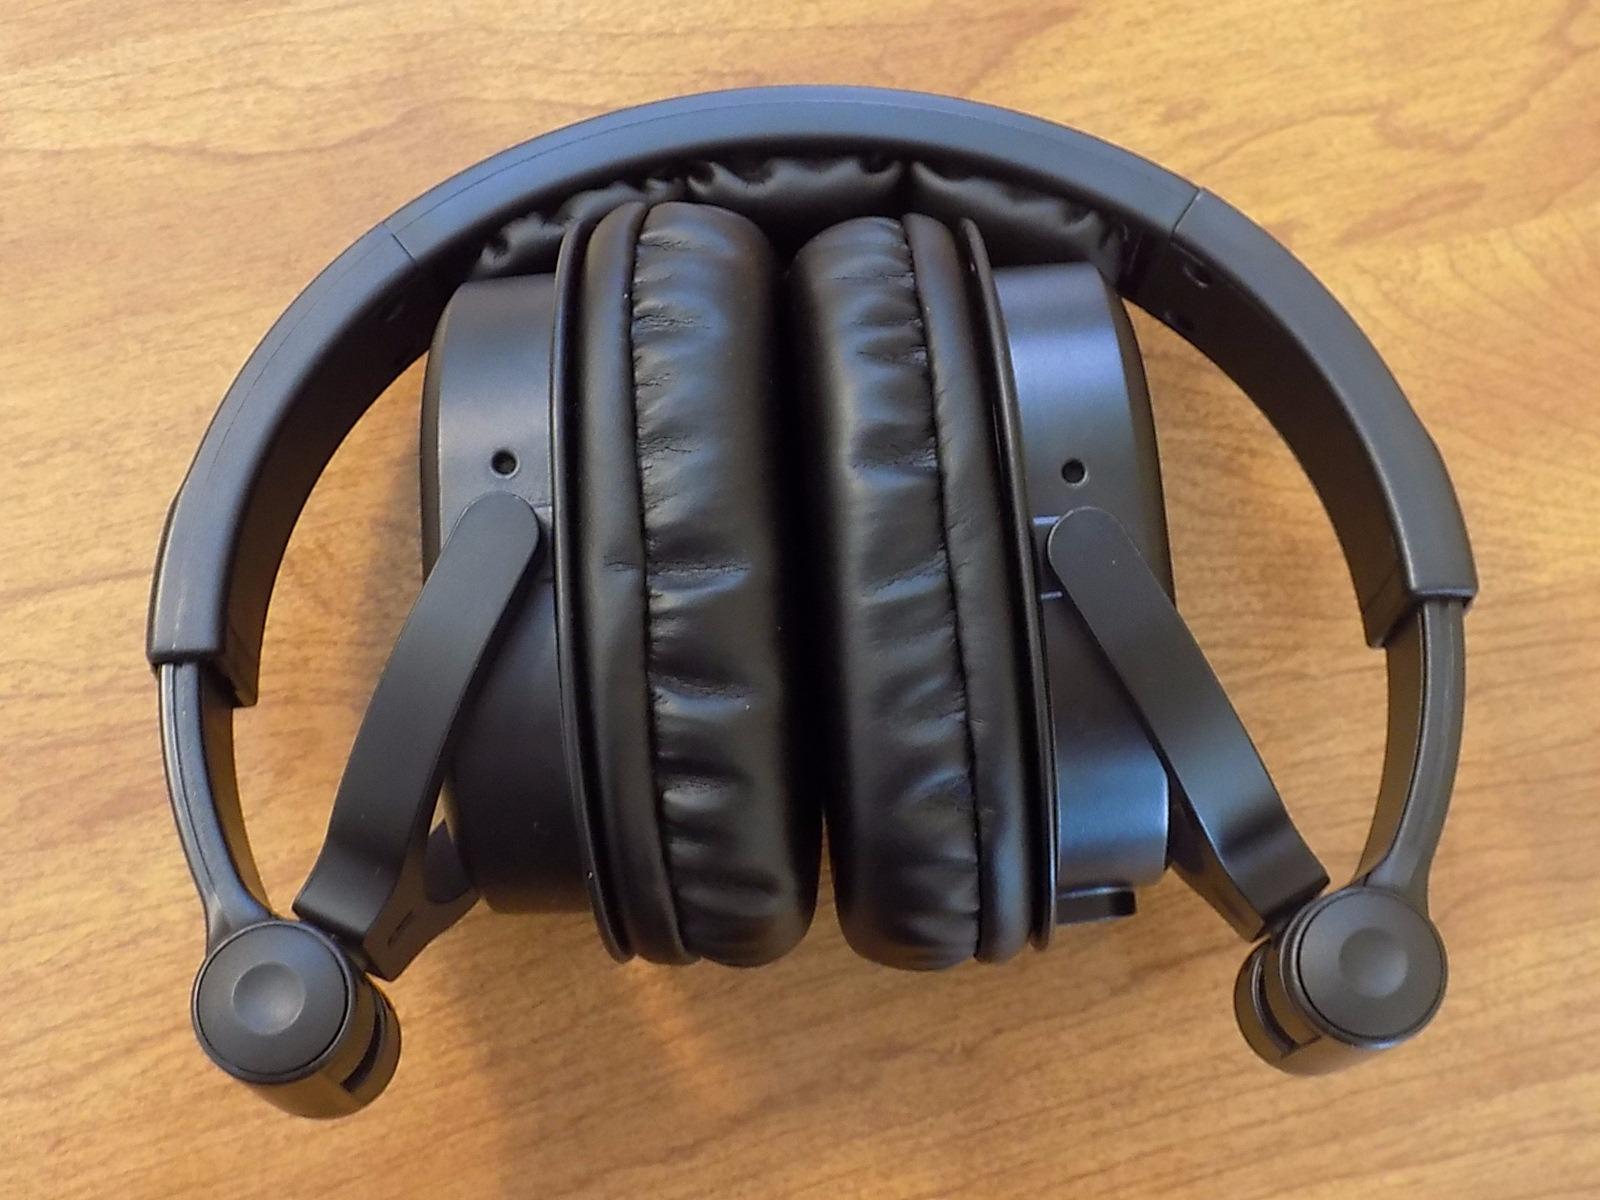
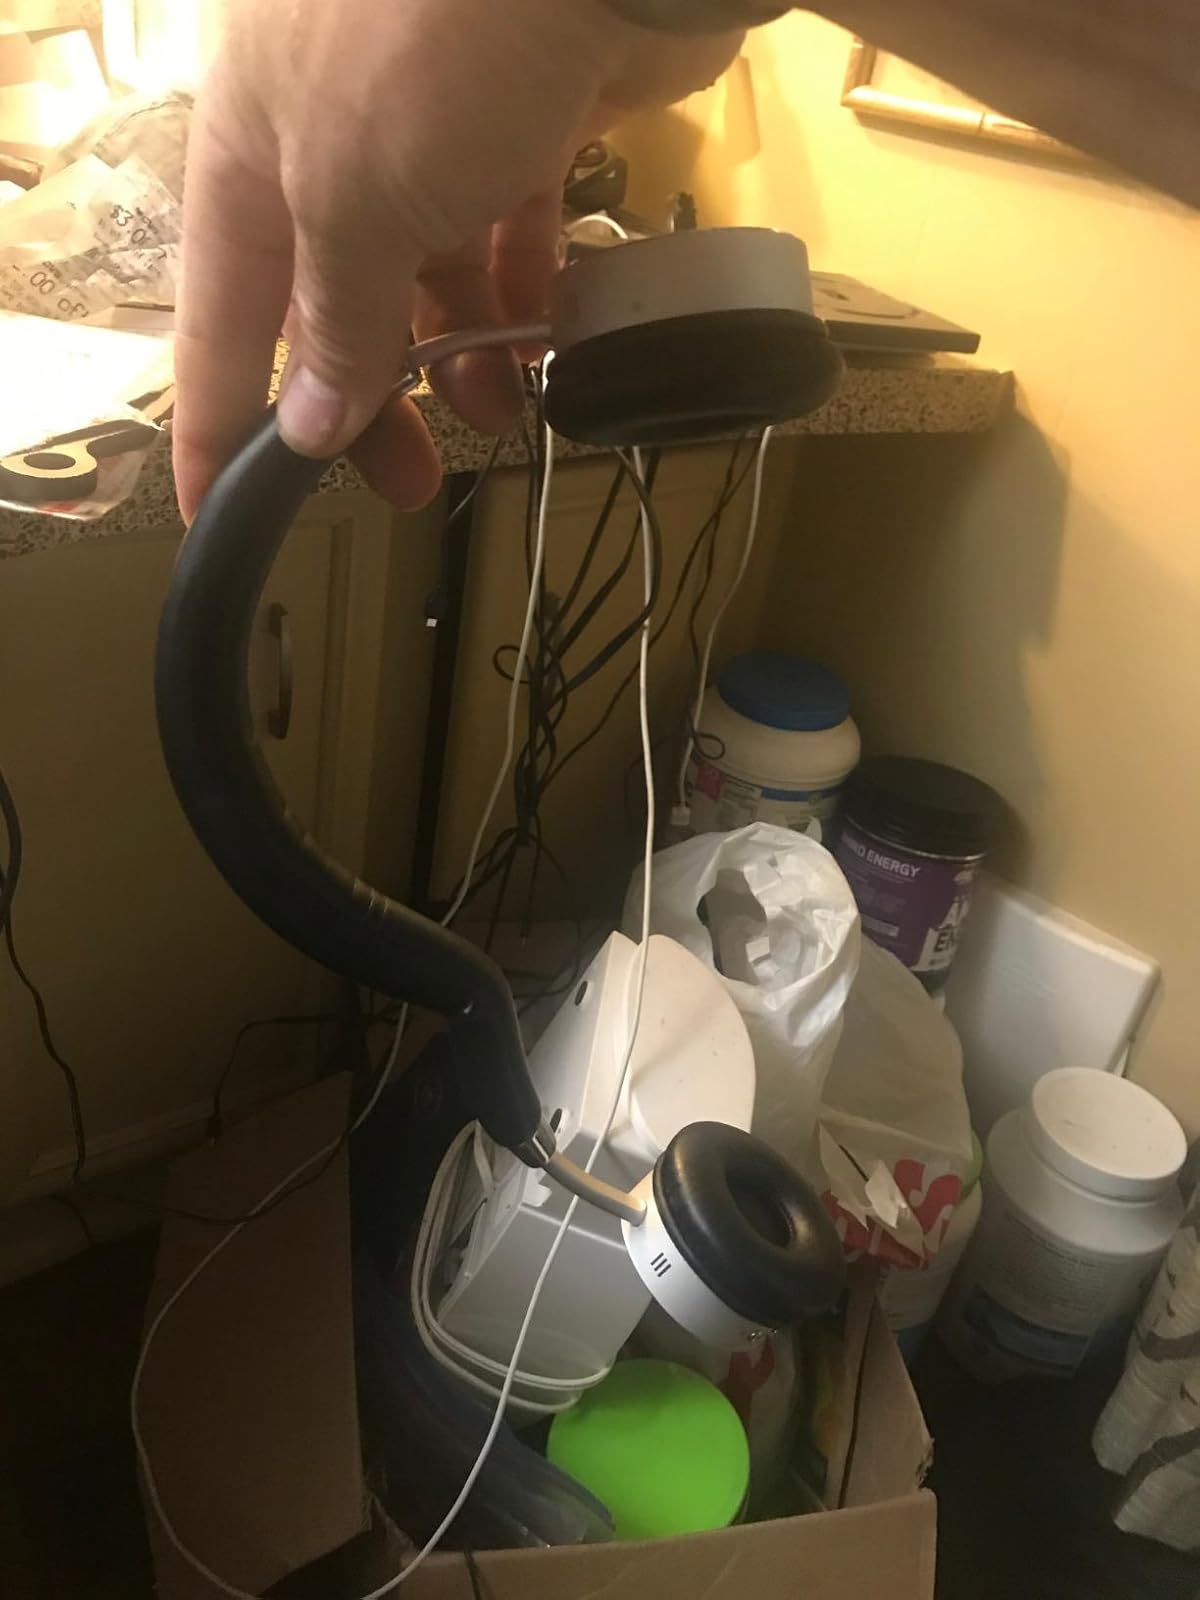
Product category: headphones
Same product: no